Albert W. Hull

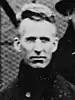
Hull in 1921

Albert Wallace Hull (19 April 1880 – 22 January 1966) was an American physicist and electrical engineer who made contributions to the development of vacuum tubes, and invented the magnetron. He was a member of the National Academy of Sciences.